Highways in Greece

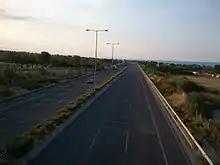
Motorway A1 near Katerini, Greece

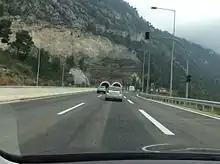
Motorway A1 near Agios Konstantinos

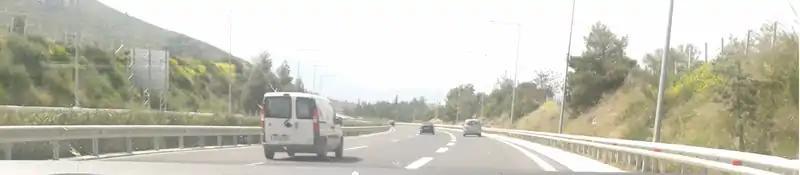
A7 motorway (A7).

The A1 motorway, also known as the Aegean Motorway, is the oldest and most important motorway of Greece, connecting the country's largest cities, Athens and Thessaloniki and passing through many important regions of Greece on a south-north direction. Section Chalastra - Evzonoi was constructed earlier as an expressway, with no upgrade planned.